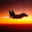
Label: airplane